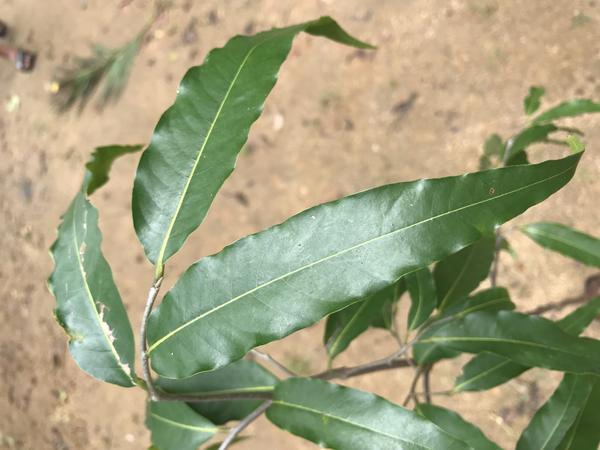
Plant: Ashoka